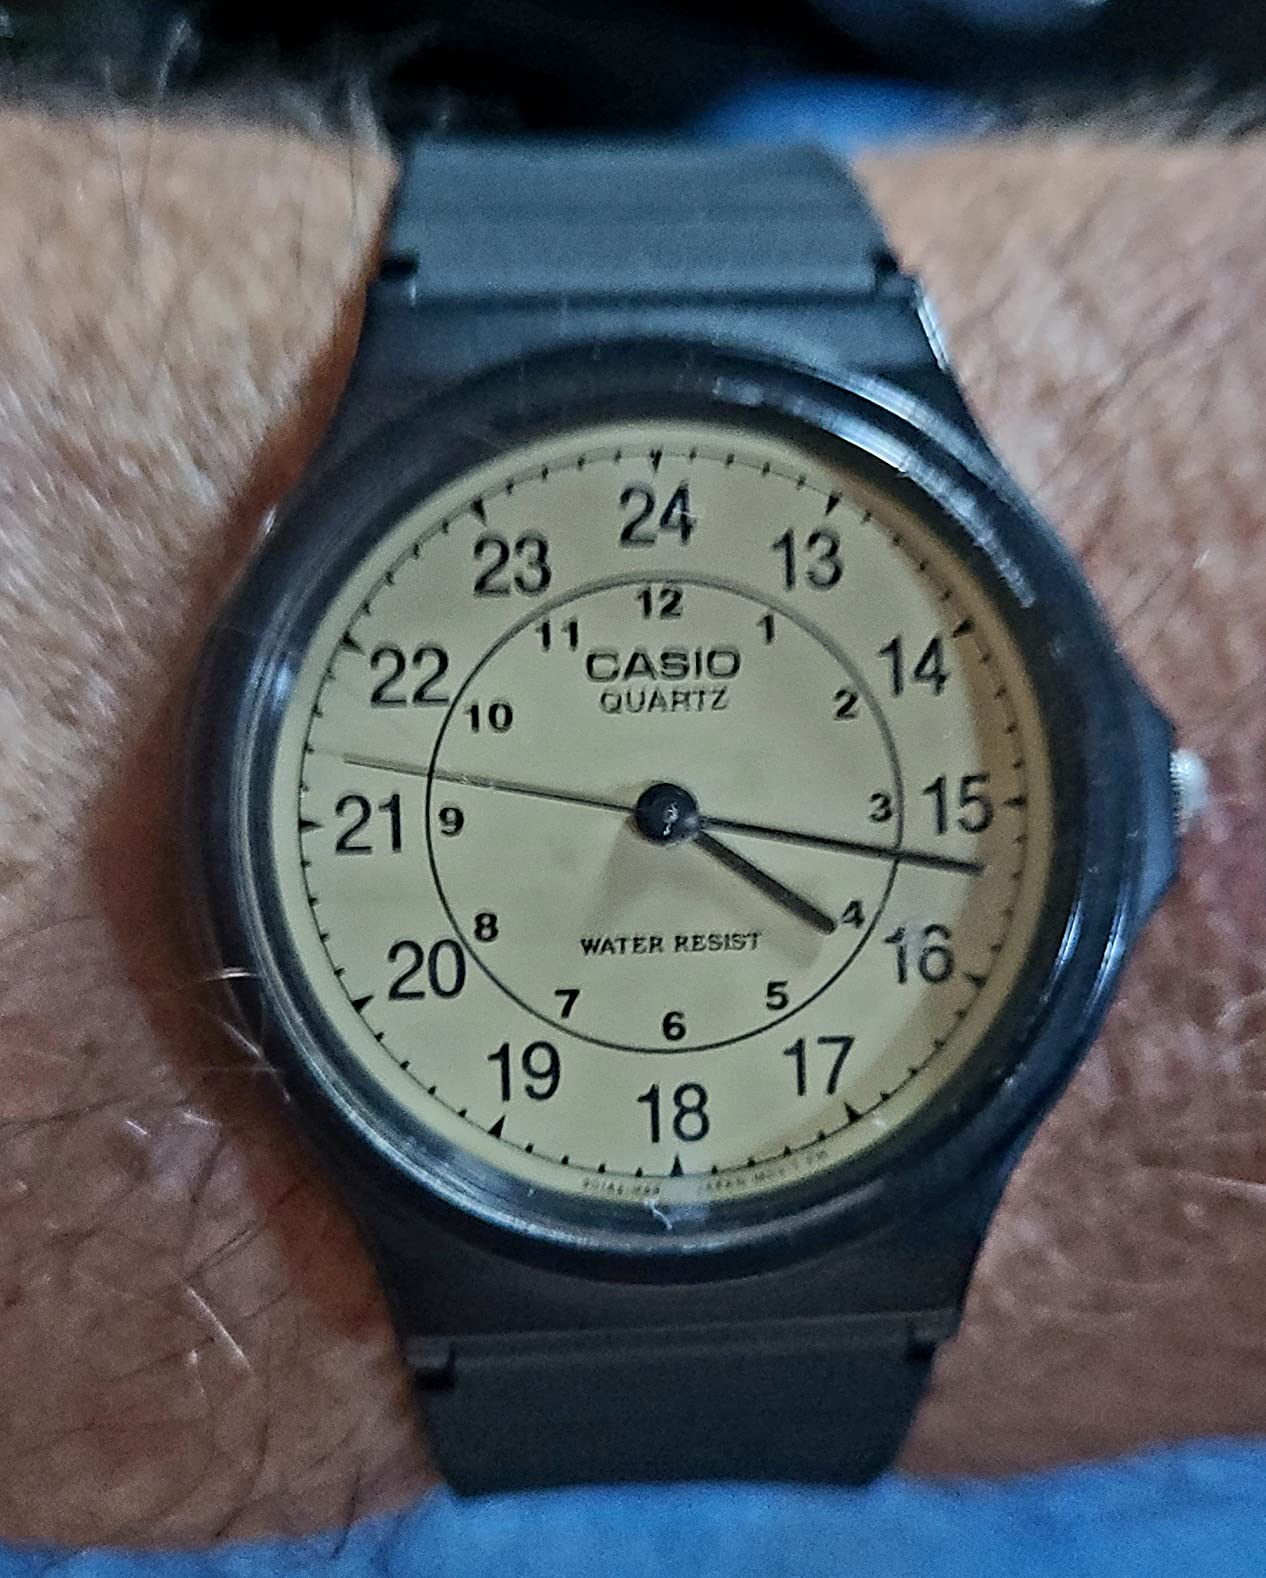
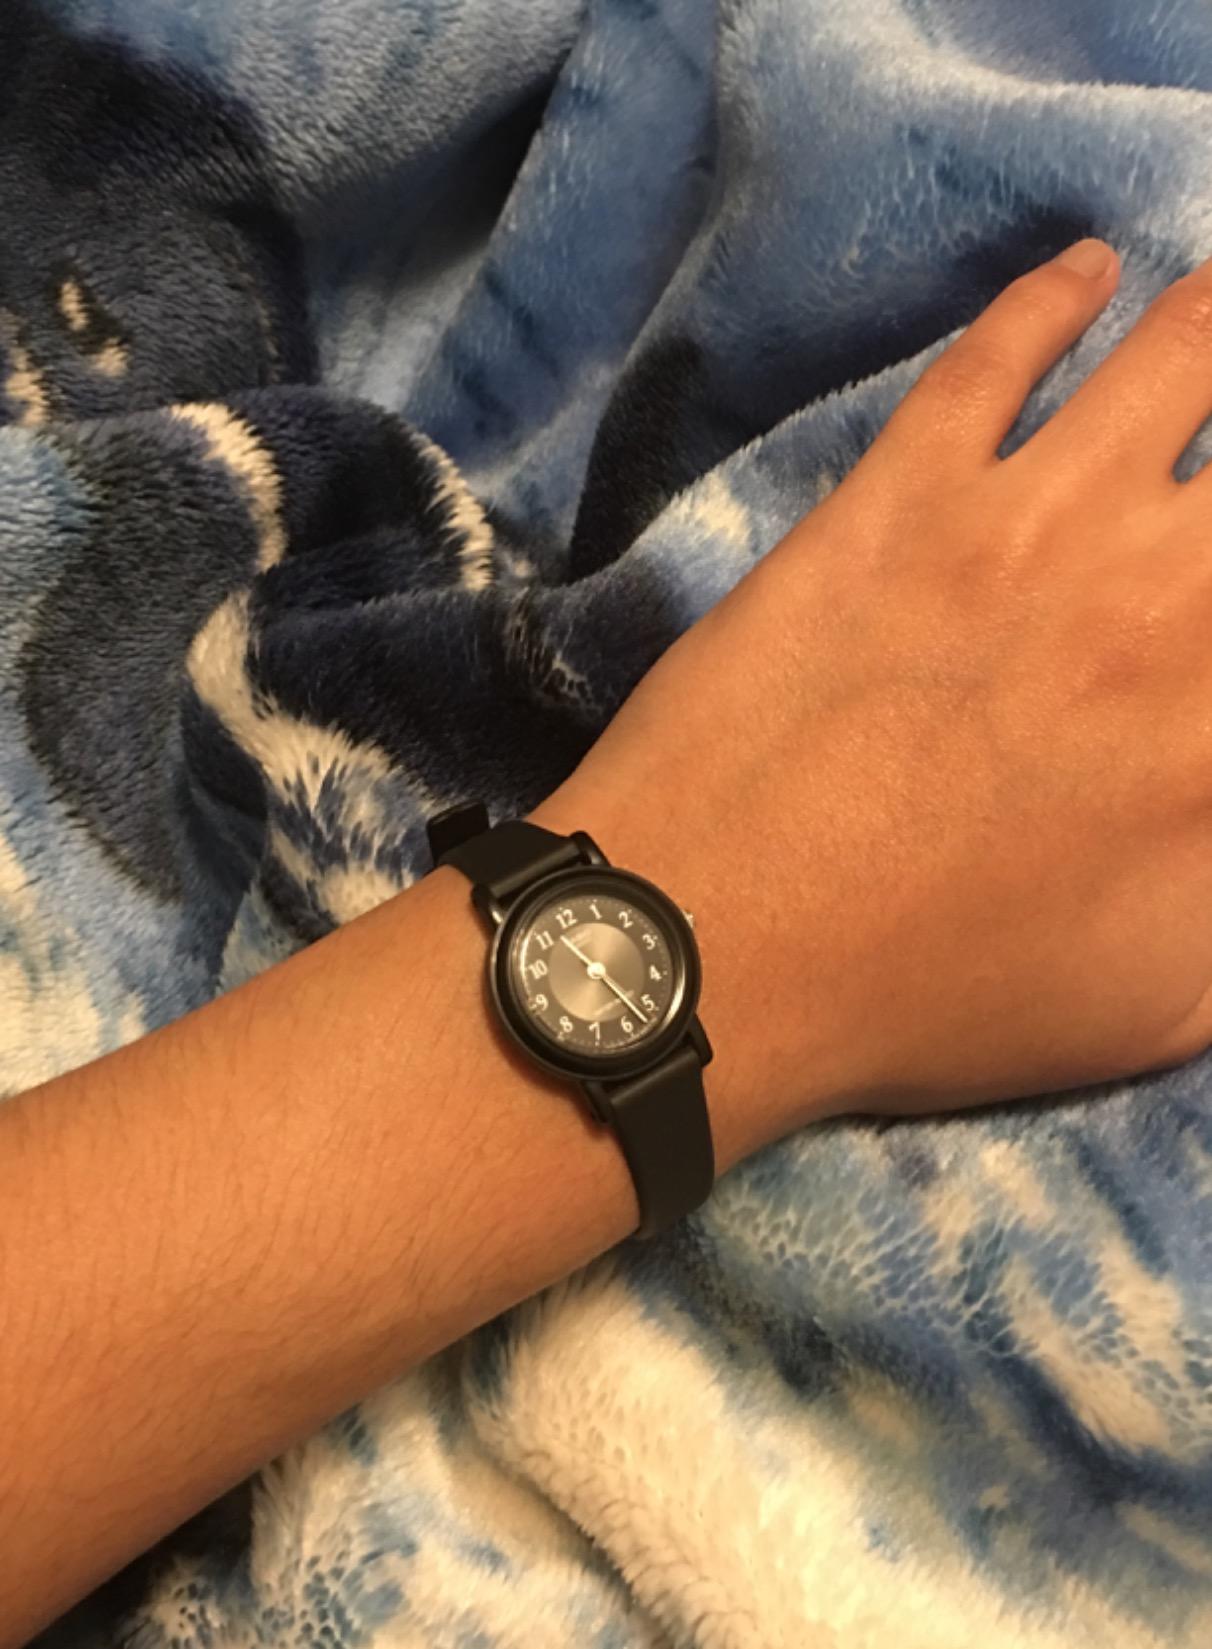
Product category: accessories_watch
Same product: no